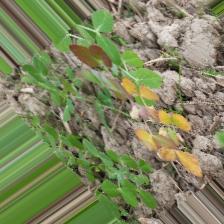
Label: Ascochyta blight